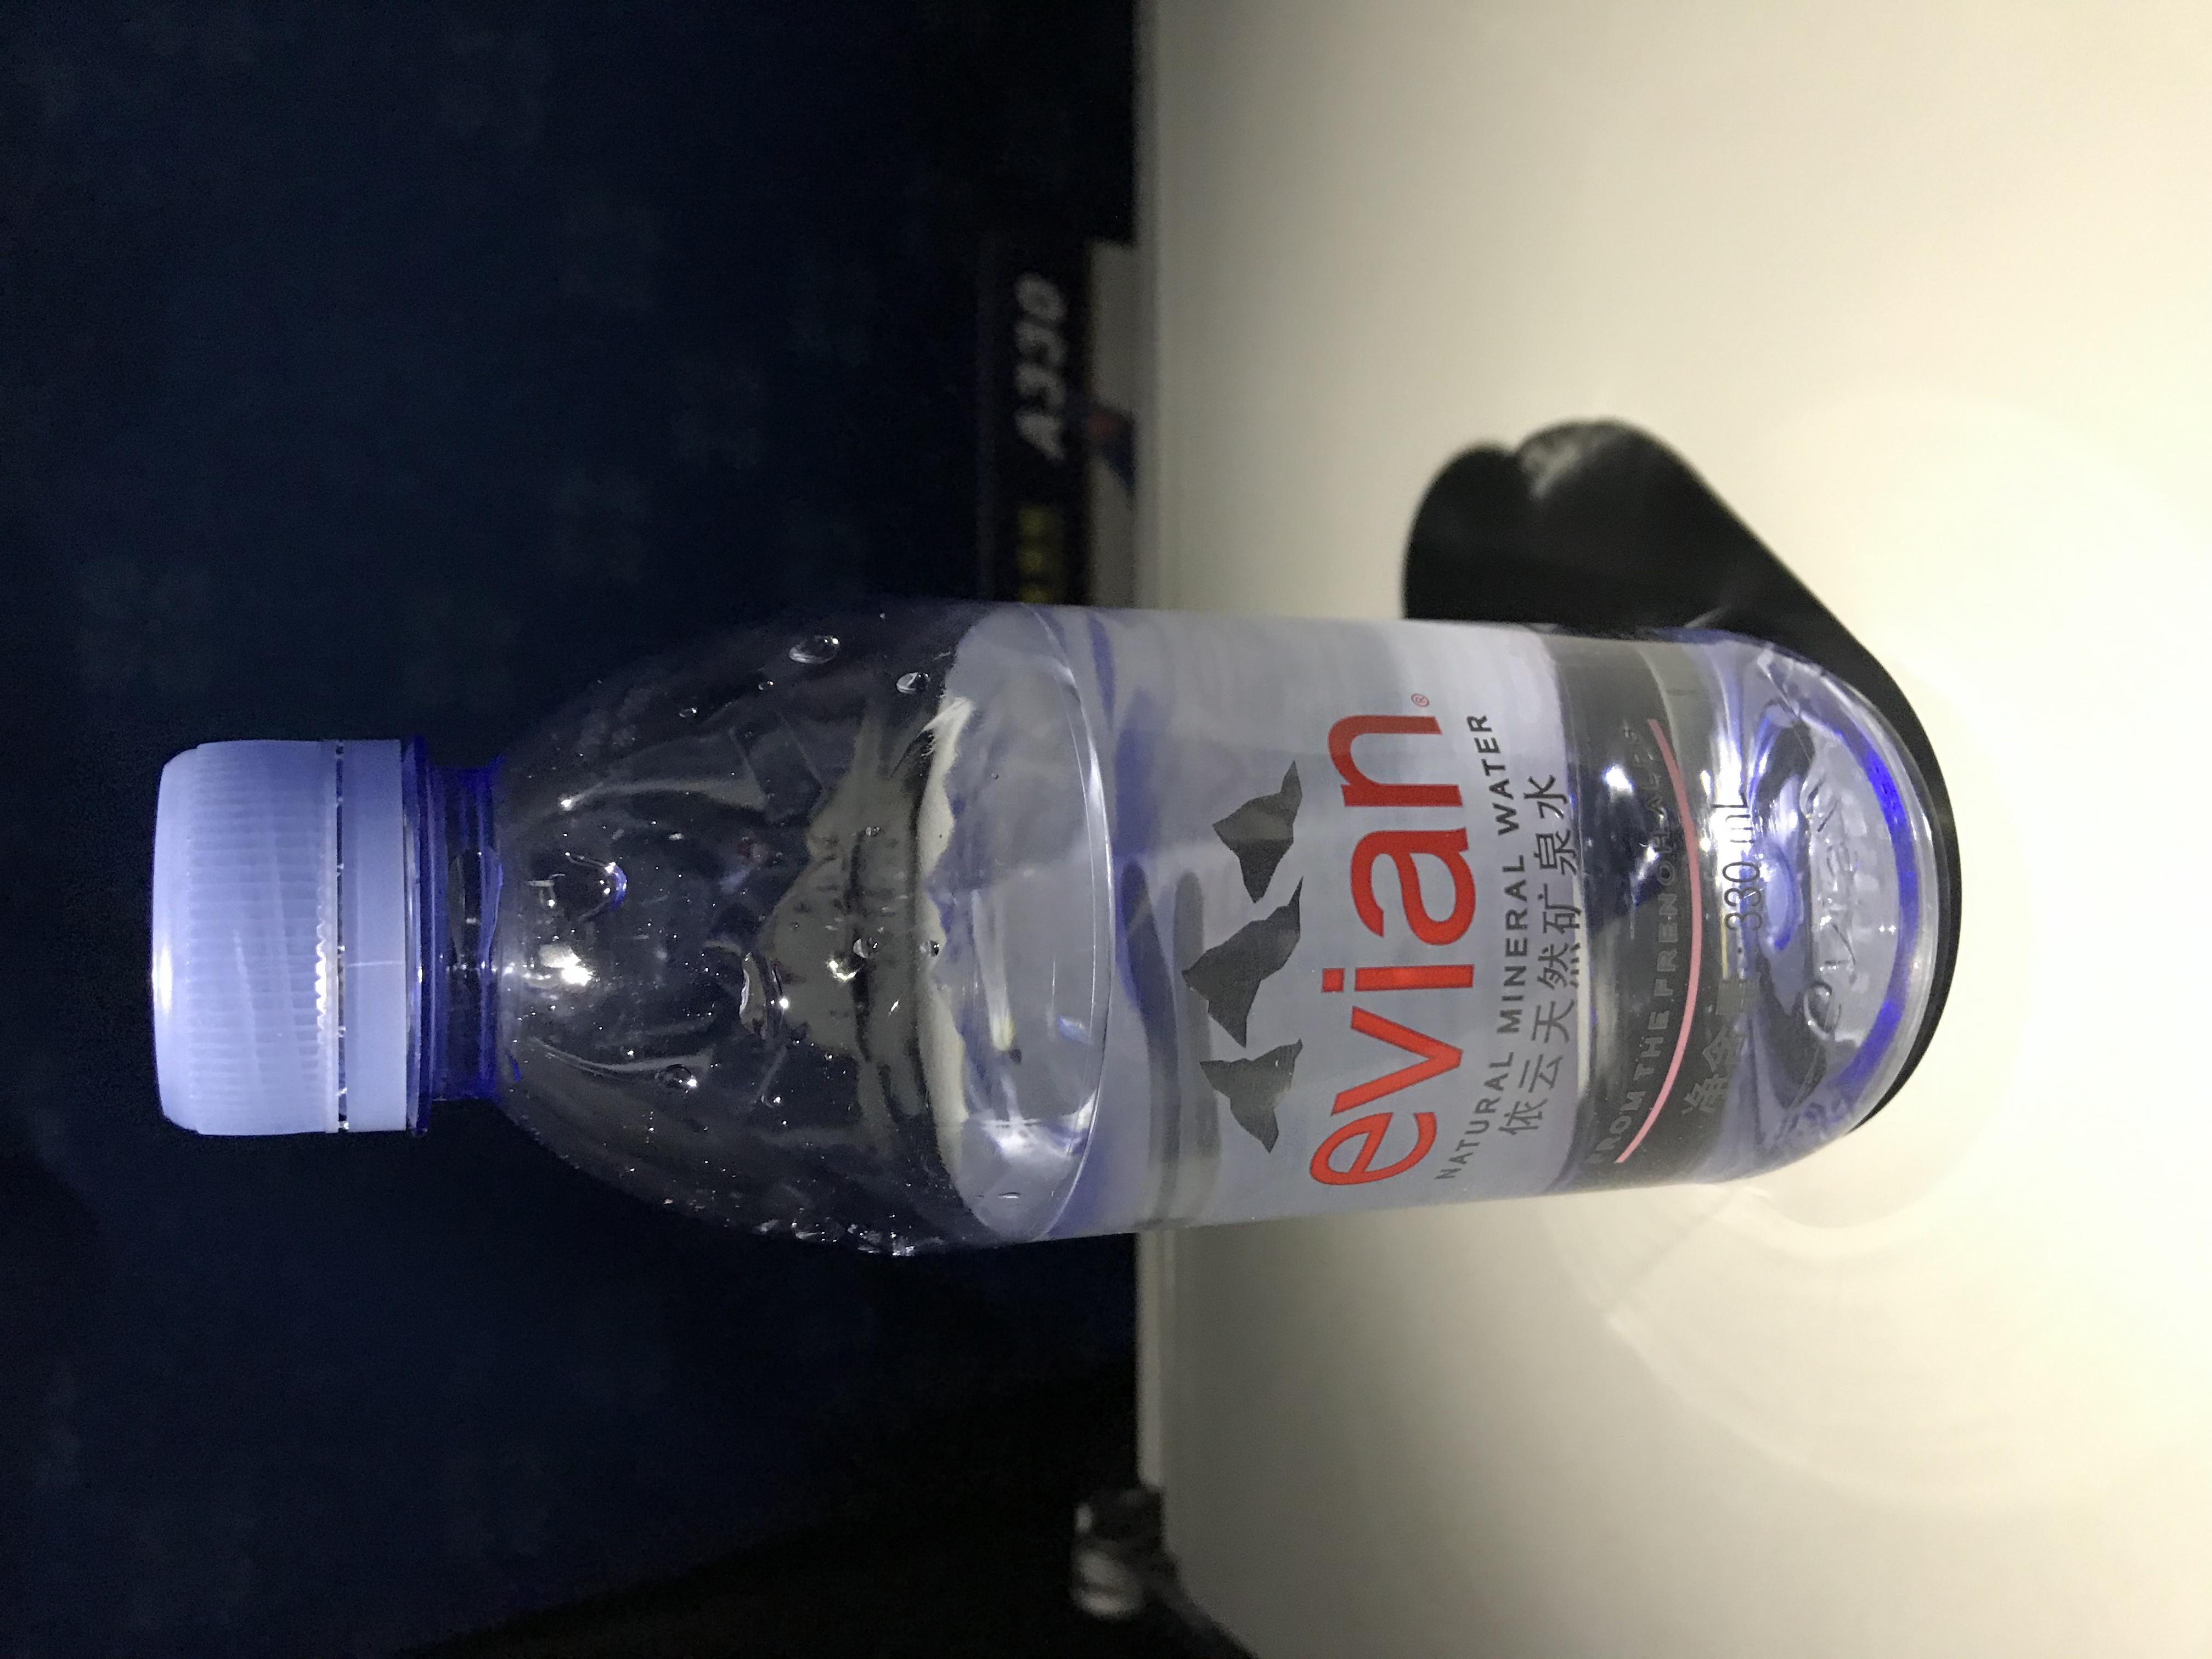
Label: plastic